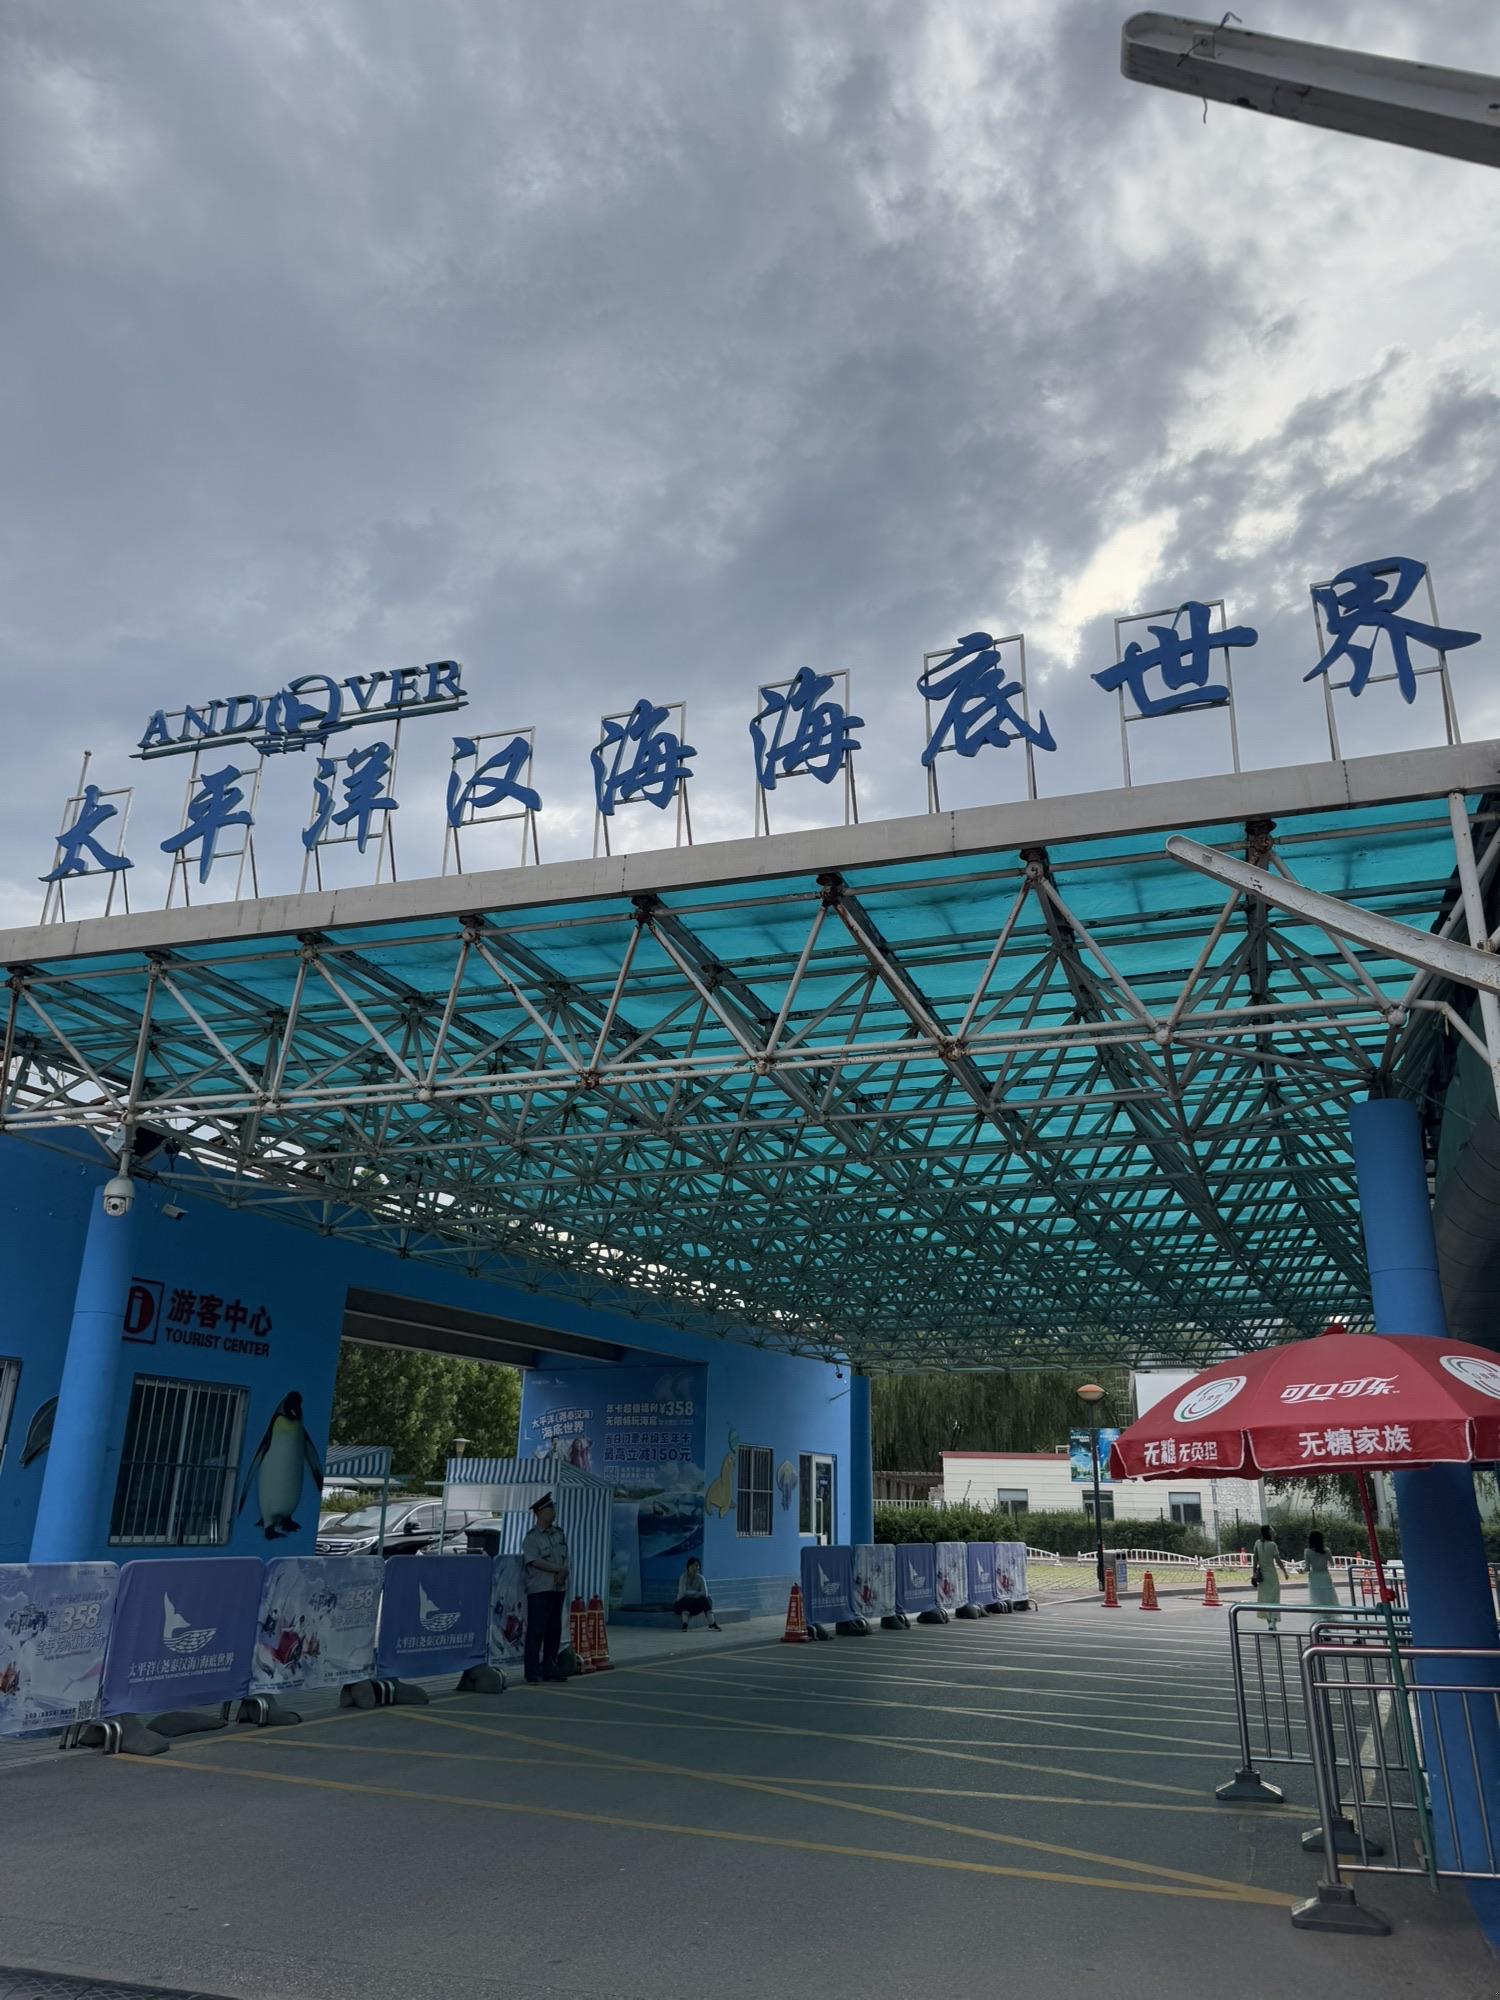
地标名称：太平洋海底世界博览馆
所在城市：北京市·海淀区